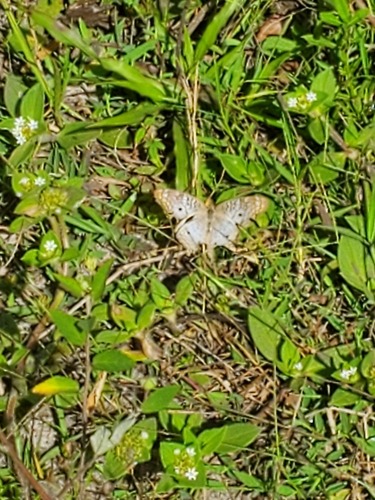
Scientific name: Anartia jatrophae
Common name: White peacock
Family: Nymphalidae
Order: Lepidoptera
Pollinator type: Primary pollinator
Habitat: Gardens, parks, and open areas
Geographic range: Southern United States to Argentina
Conservation status: Least Concern